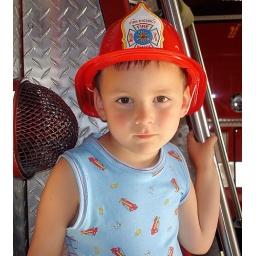
My boy in a fire truck tank I made him